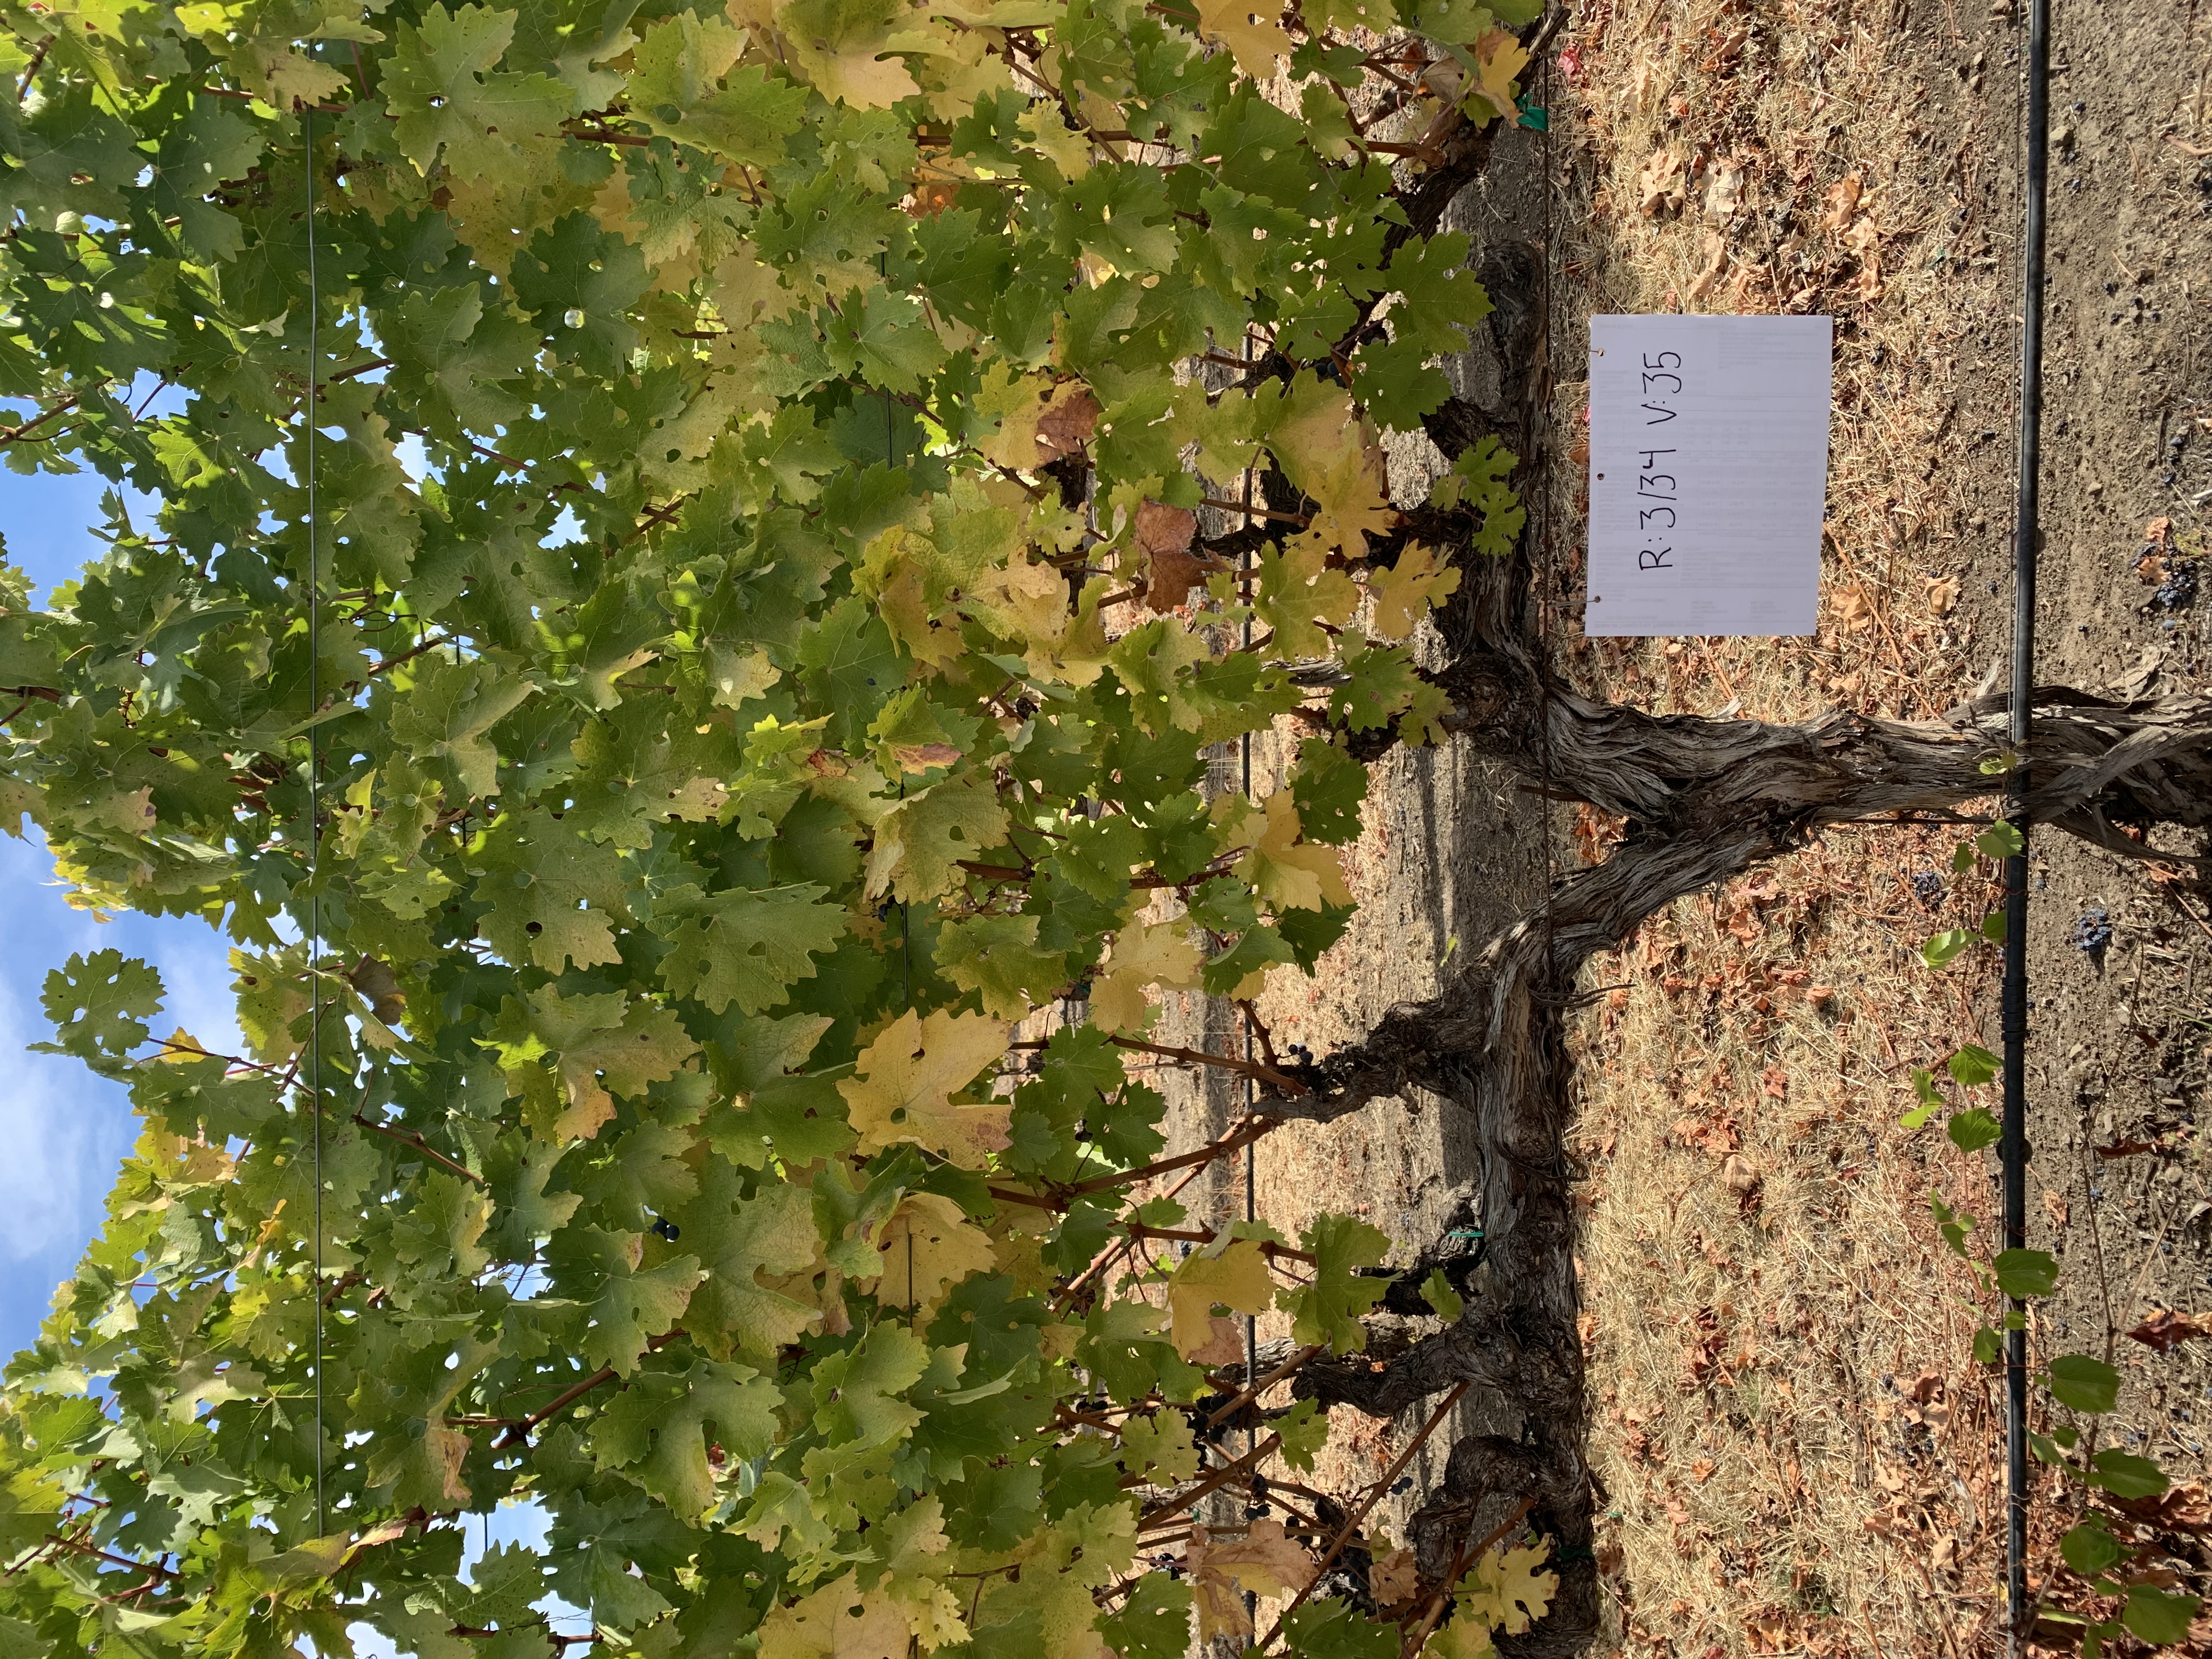
Label: No Virus